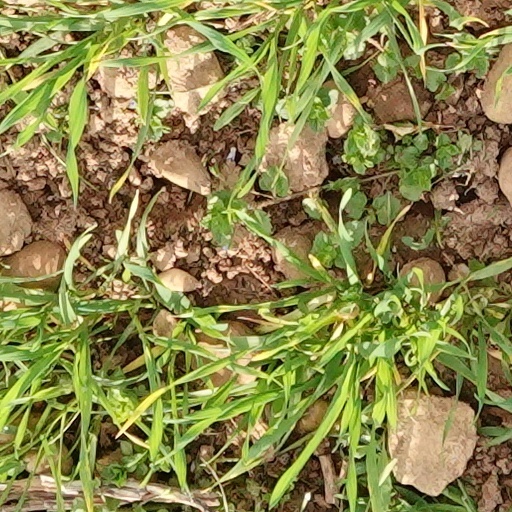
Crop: wheat